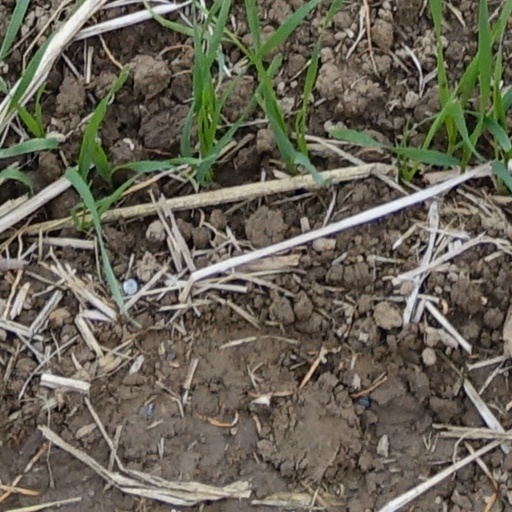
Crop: wheat